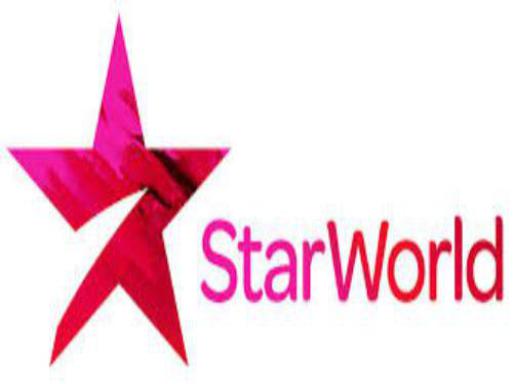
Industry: Leisure